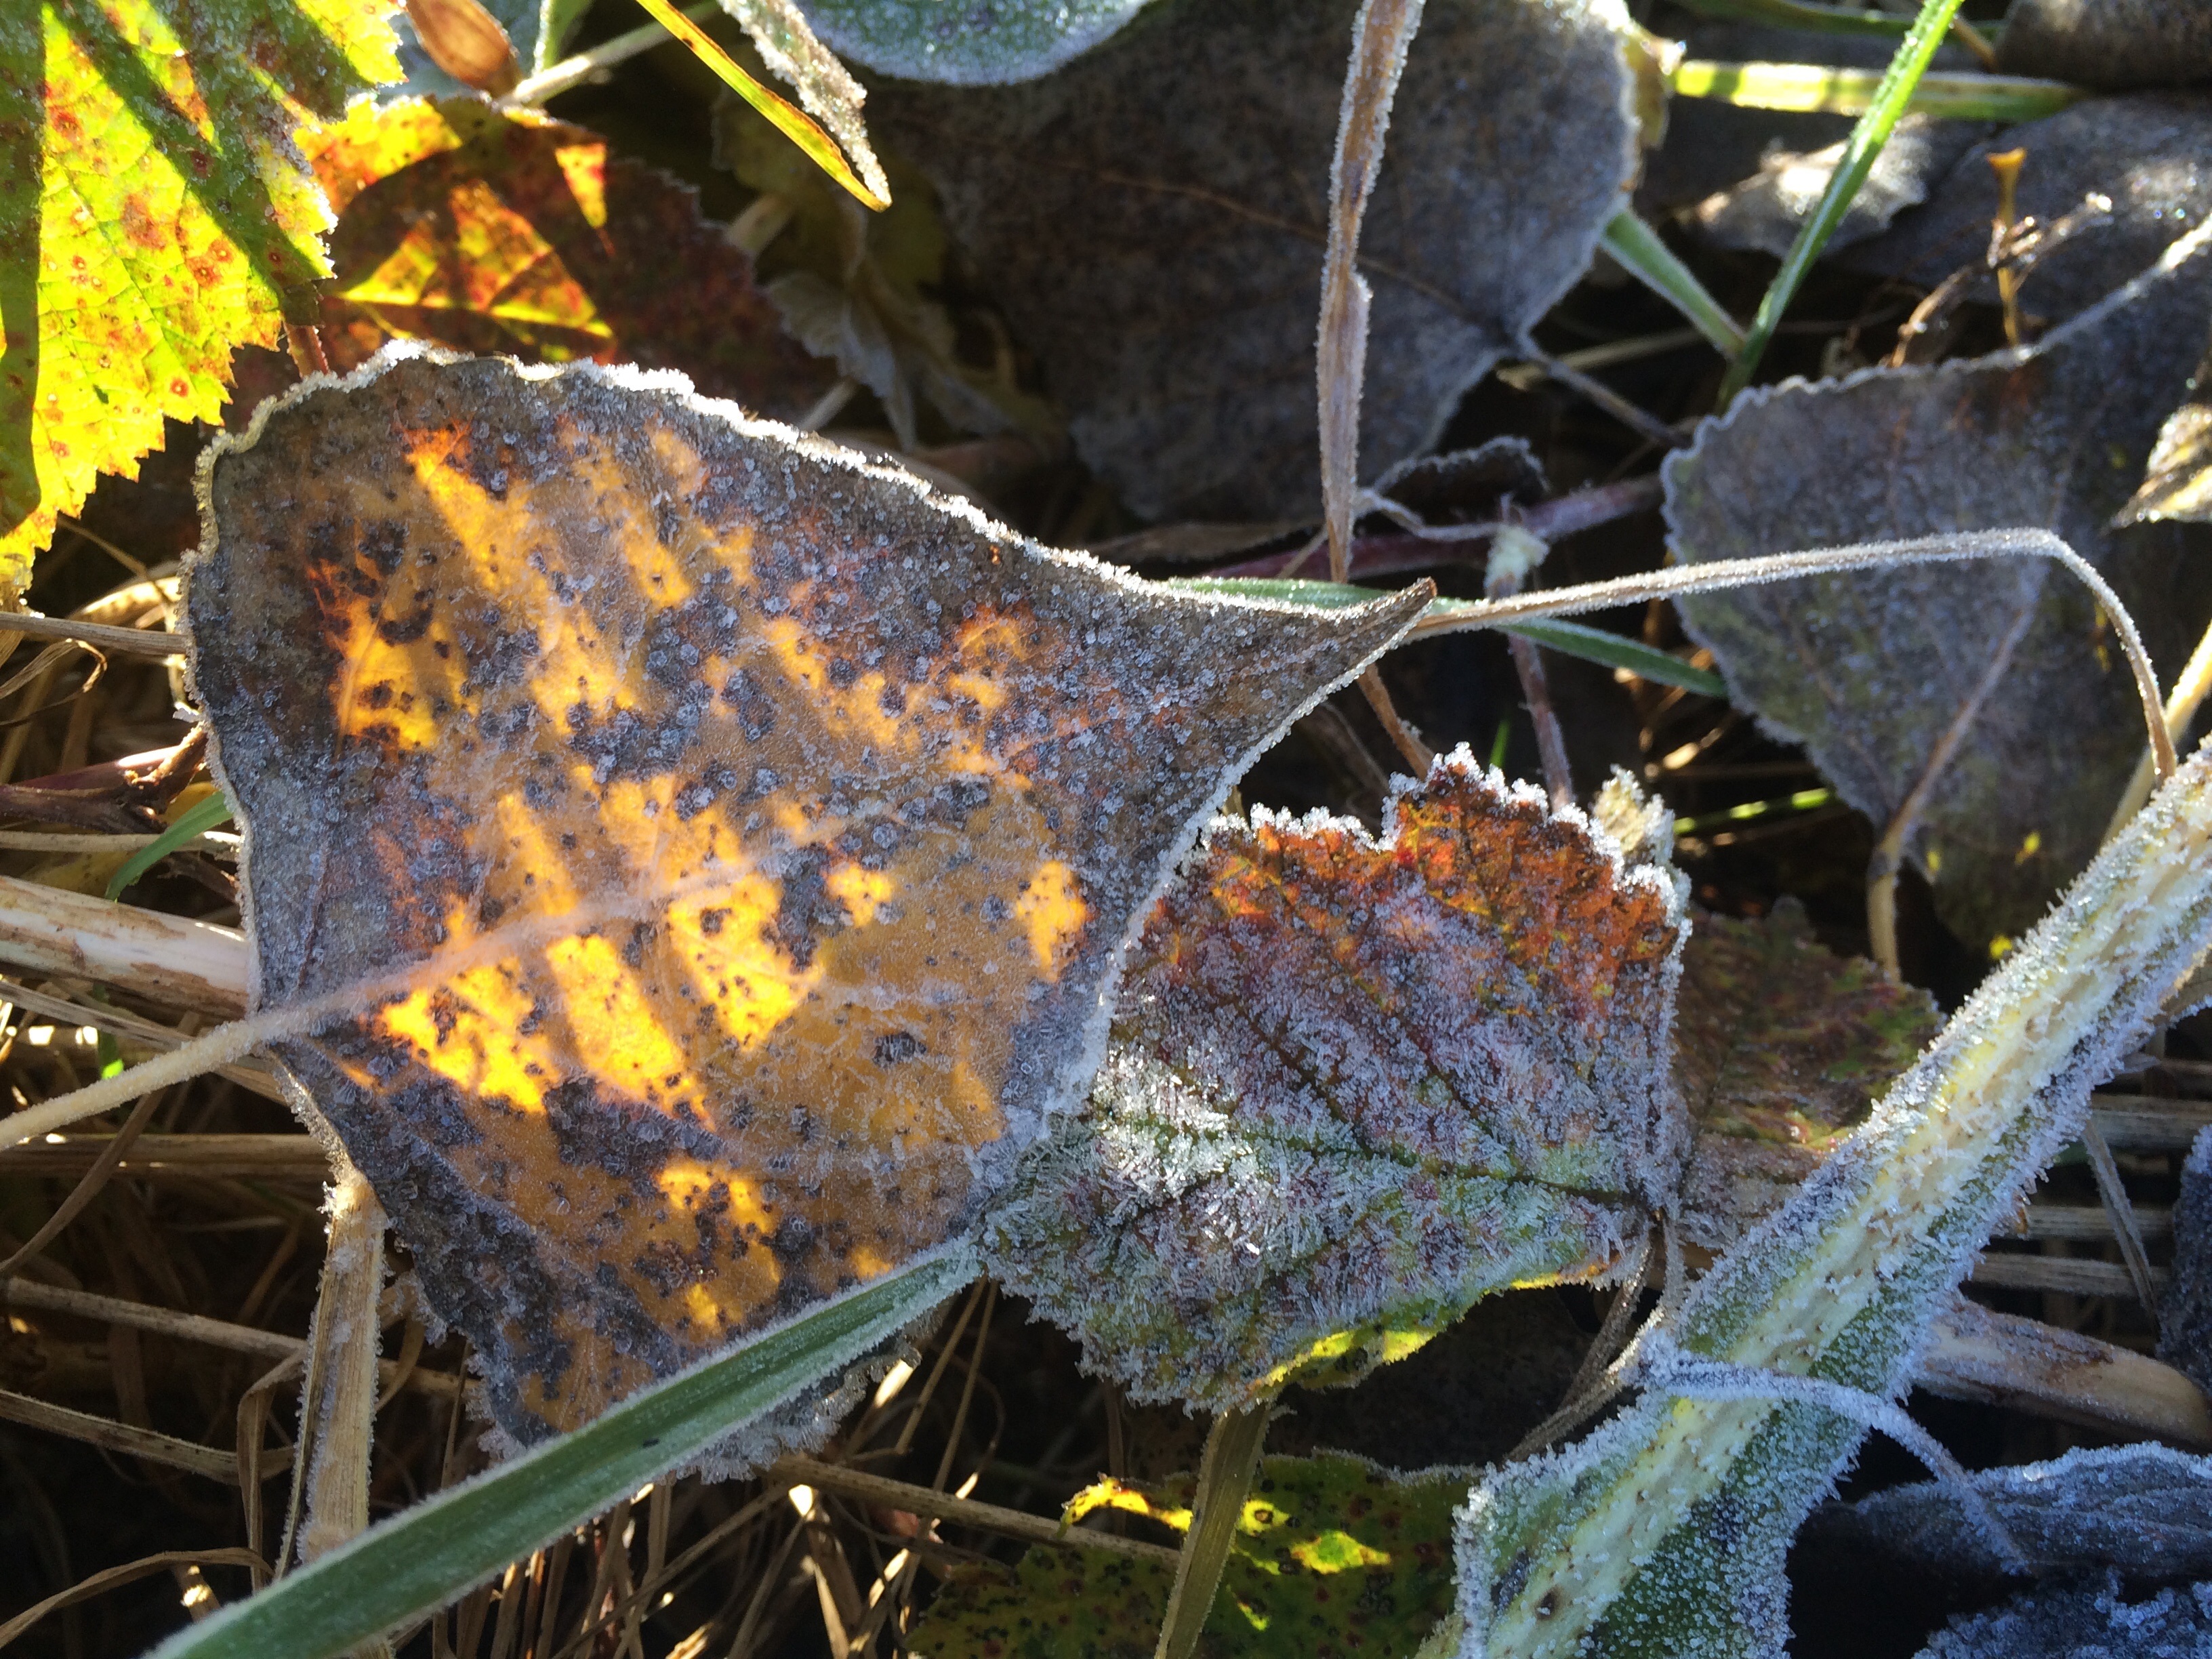
tree, nature, plant, leaf, flower, frost, wildlife, insect, autumn, botany, butterfly, colorful, garden, flora, fauna, invertebrate, transient, atmospheric, macro photography, moths and butterflies